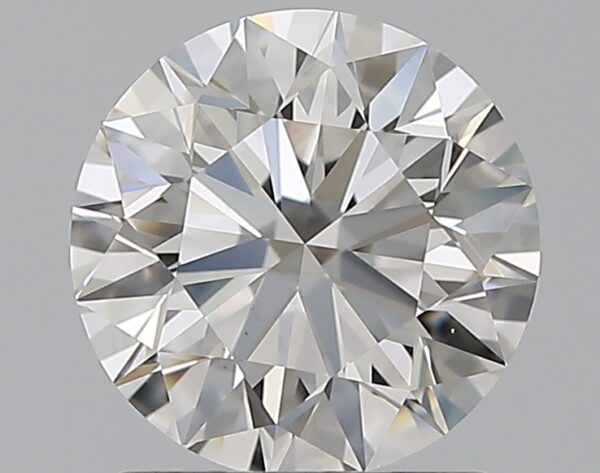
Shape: round
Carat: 1.29
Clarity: VS2
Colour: F
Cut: EX
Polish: EX
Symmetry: EX
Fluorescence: N
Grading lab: GIA
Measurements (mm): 6.93 x 6.95 x 4.34